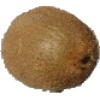
Label: kiwi